Corporation Street, Manchester

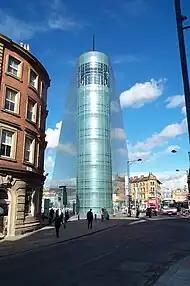
Urbis, situated alongside Corporation Street as seen in the image

Urbis, located adjacent to Corporation Street was opened in 2002 and hosted exhibits on popular culture such as music and art including Mancunian culture.